Dominic Tabuna

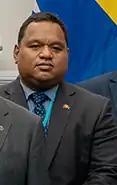
Tabuna in 2023

Tabuna was elected to parliament in the 2004 general elections, gaining the seat of Pres Ekwona.